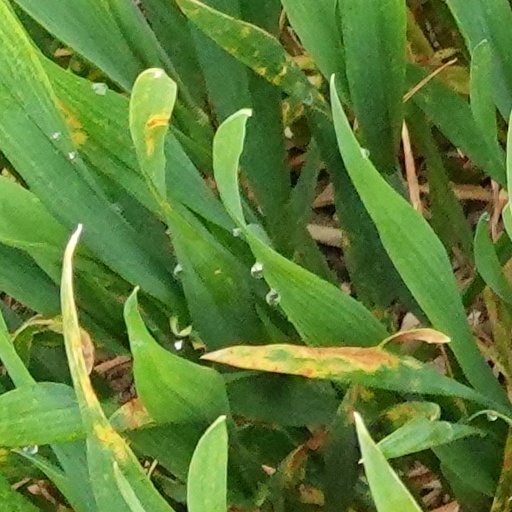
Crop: wheat